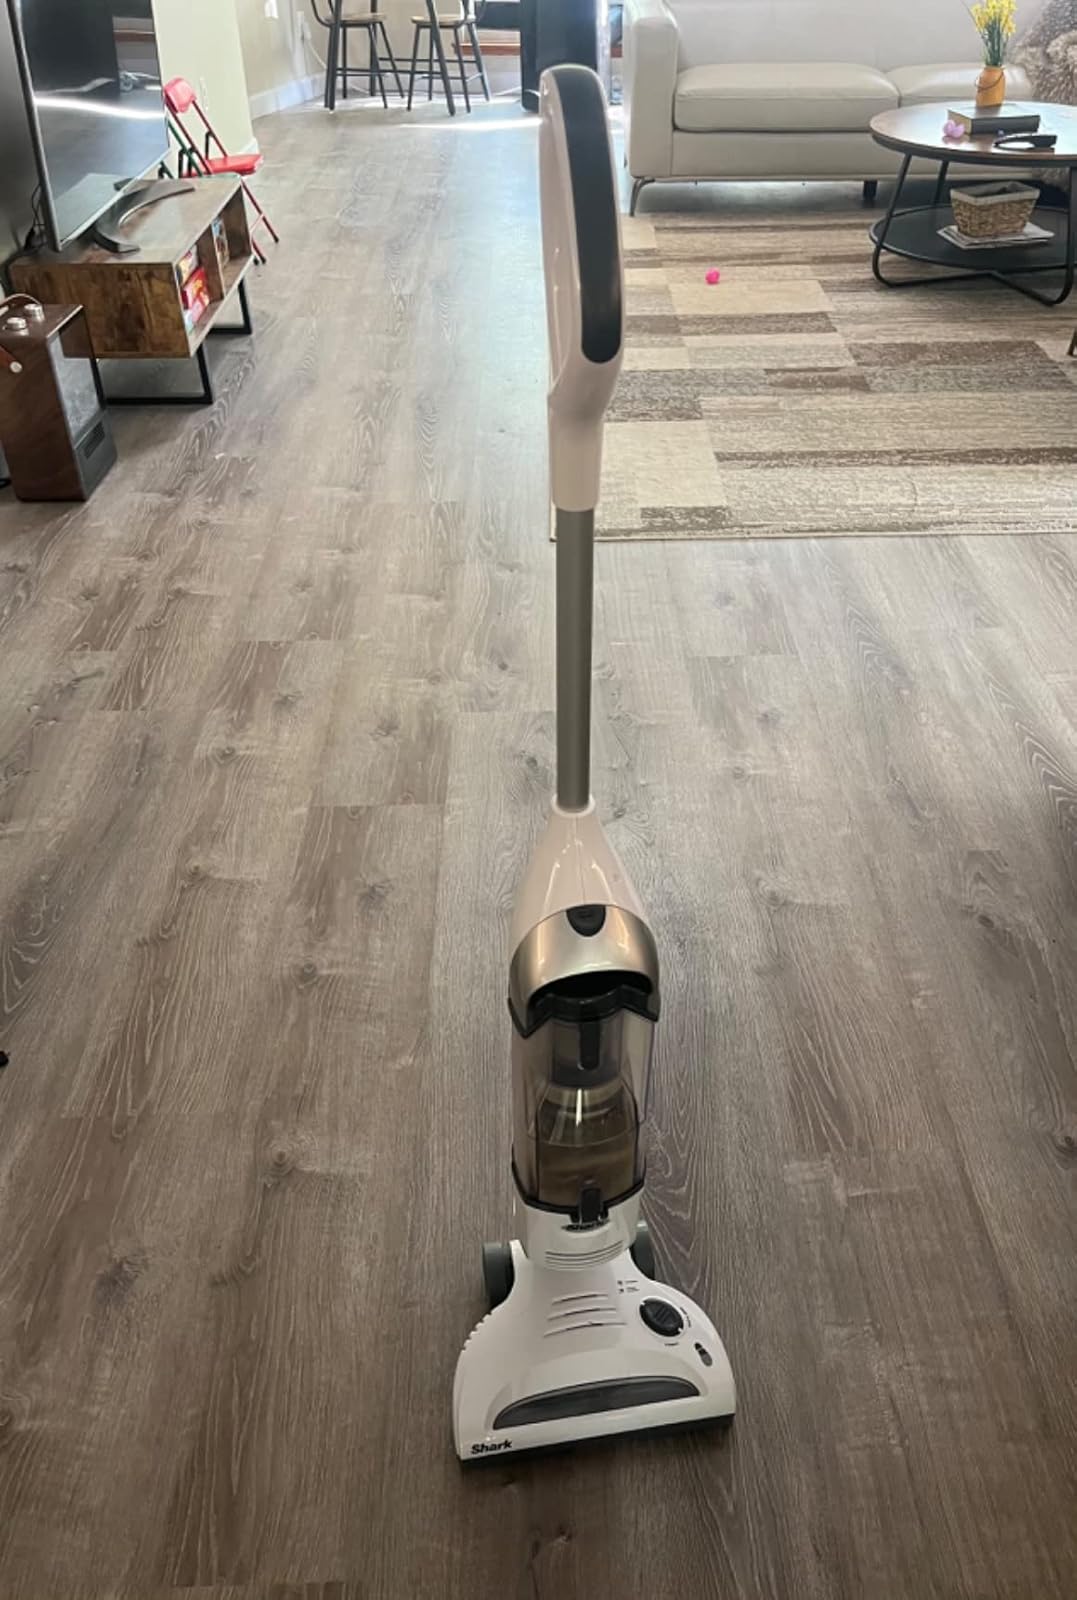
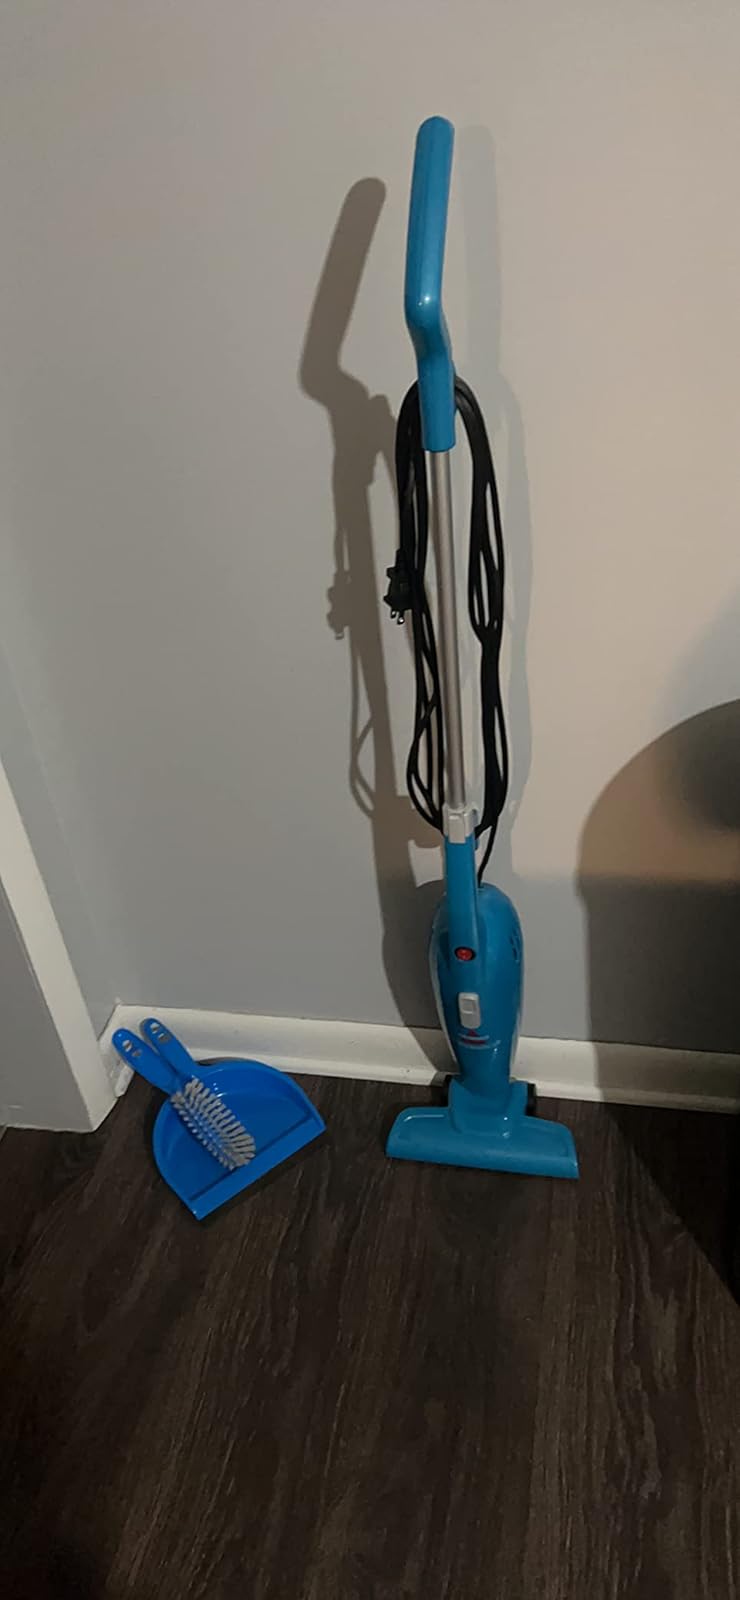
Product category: items_vacuum
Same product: no